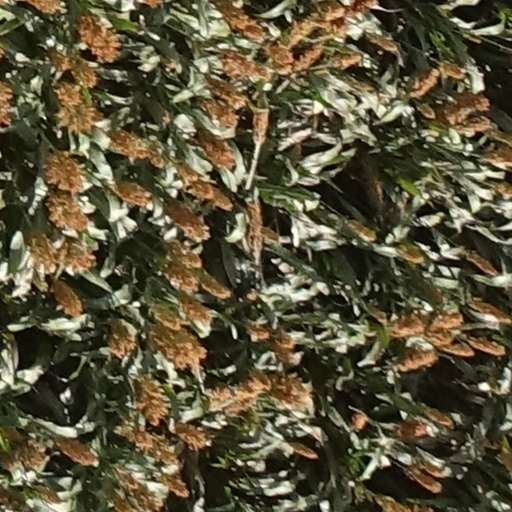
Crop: sorghum